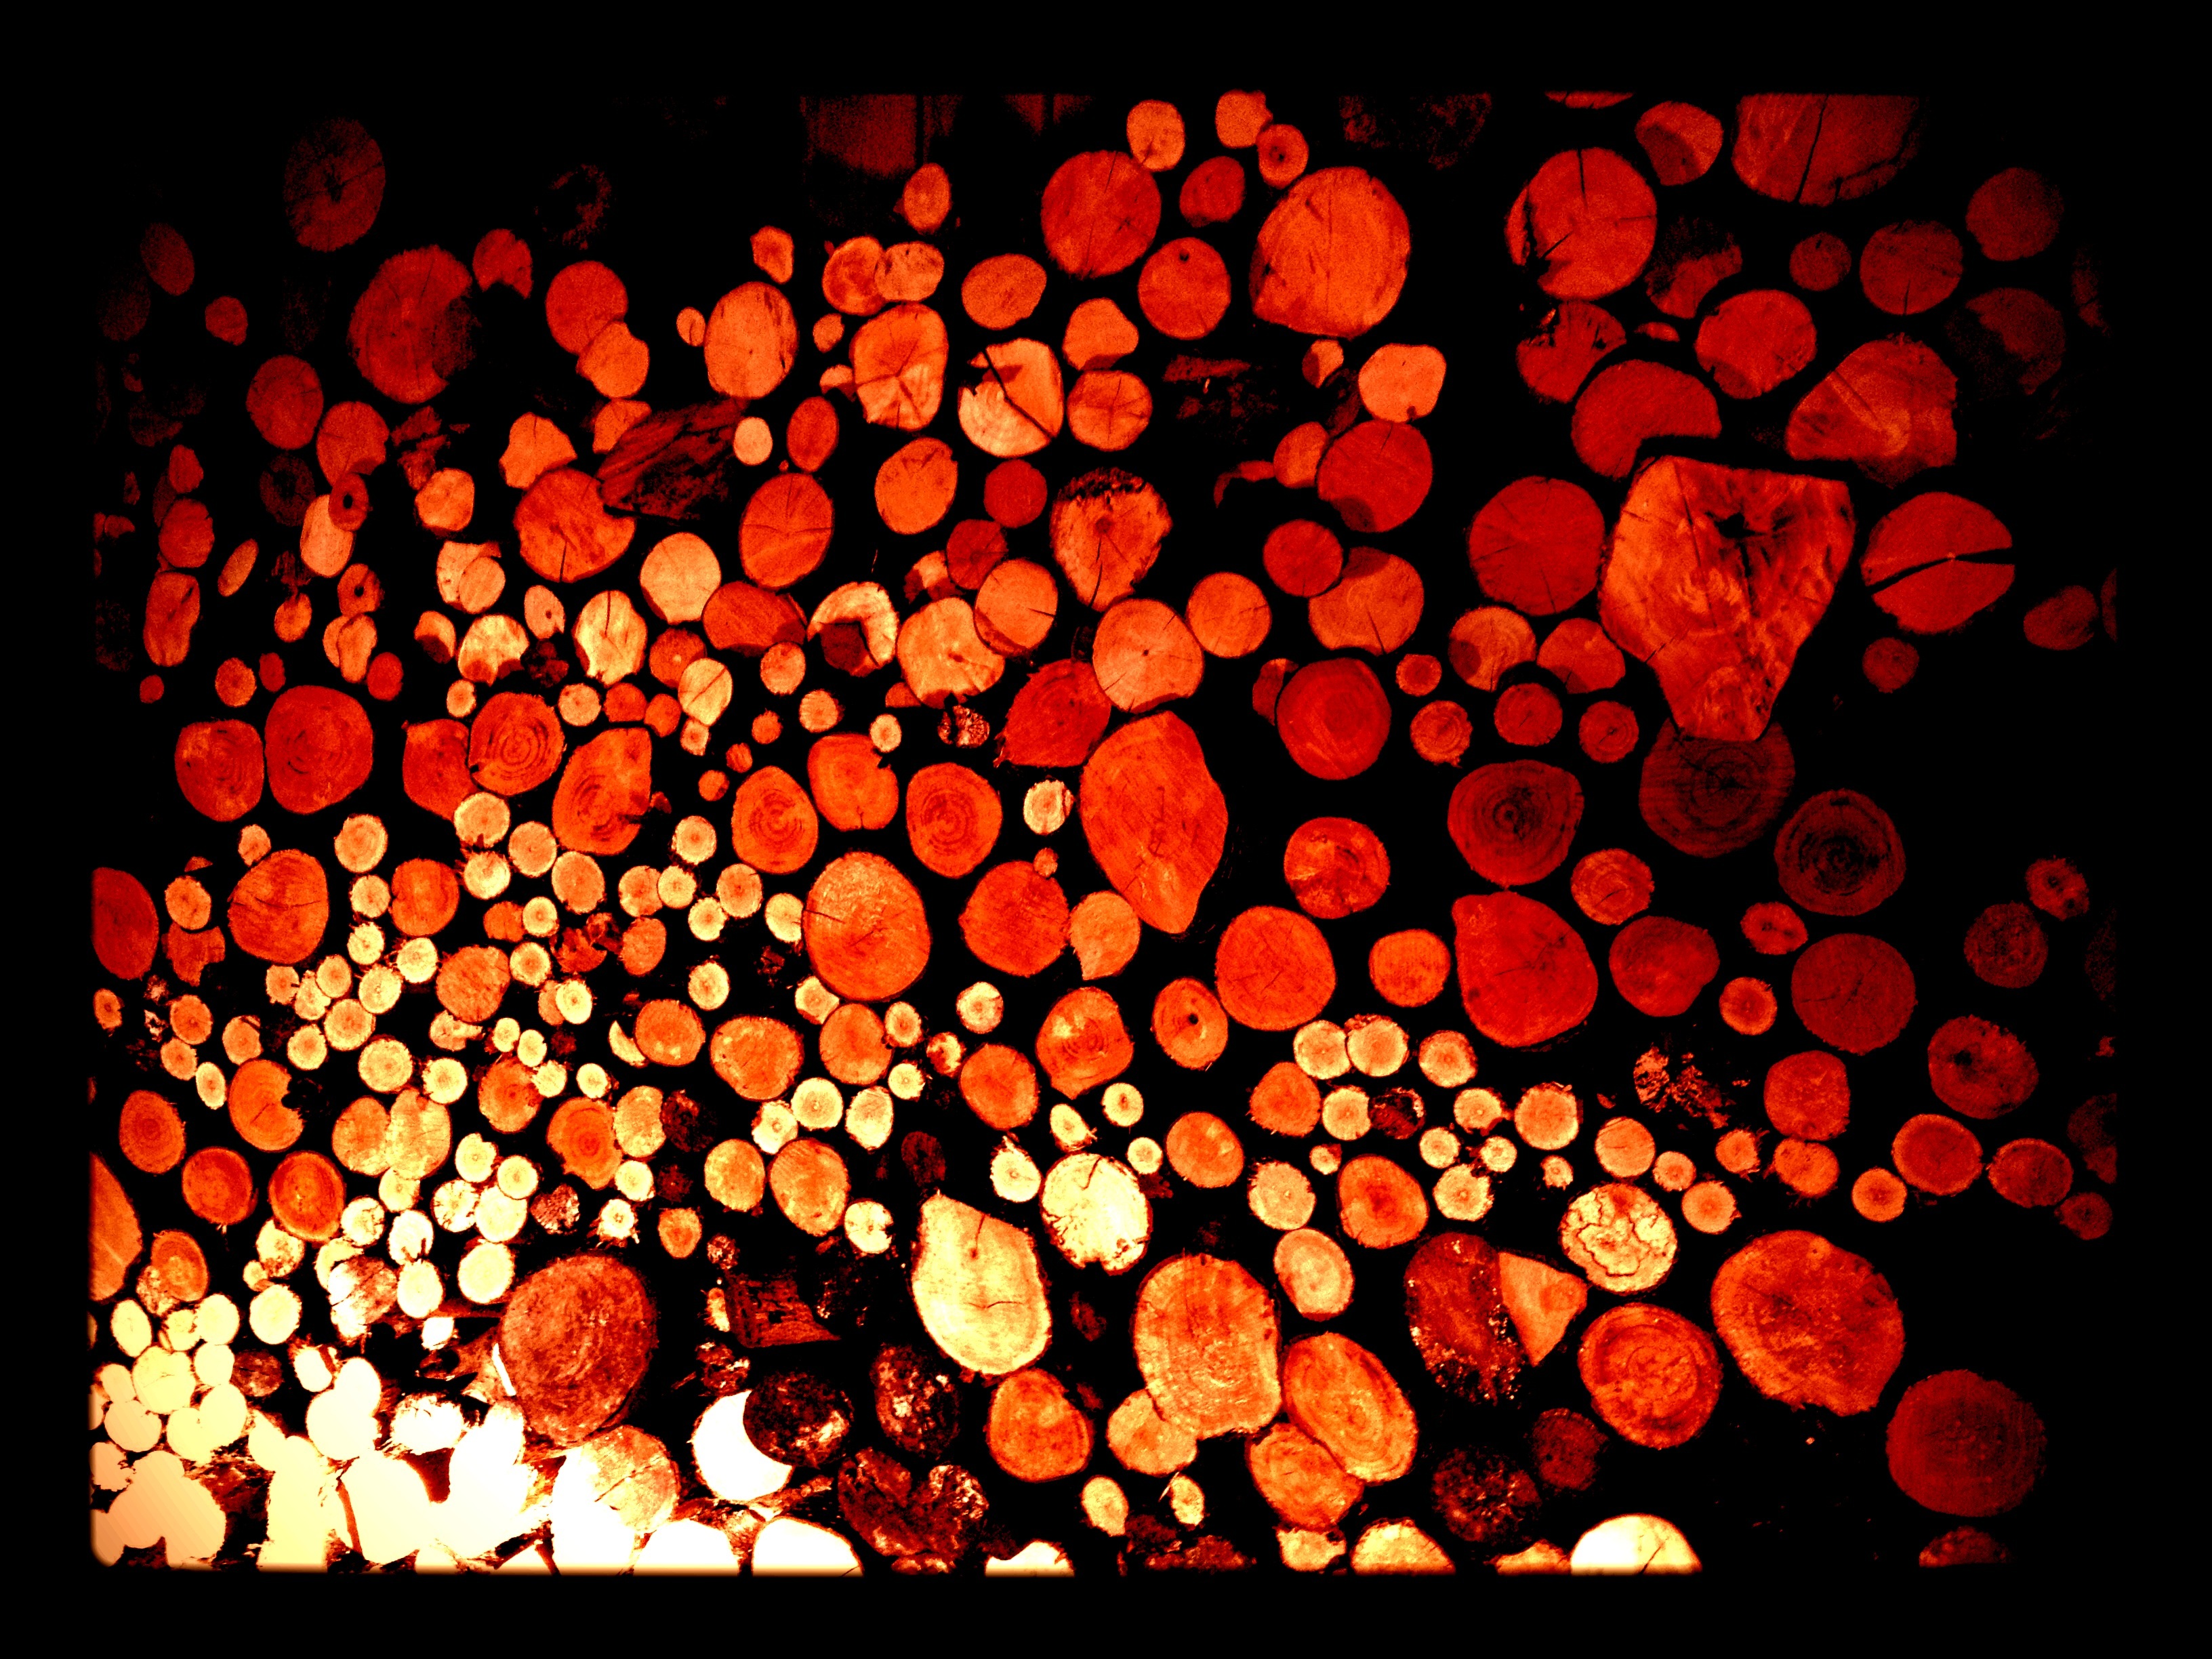
light, wood, window, glass, pattern, red, color, brown, stack, lighting, circle, textured, design, logs, stacked, wooden, timber, backdrop, modern art